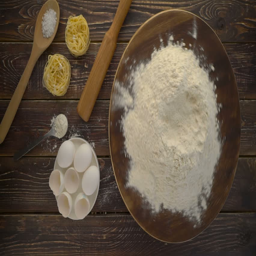
flour with egg on a dark wooden background